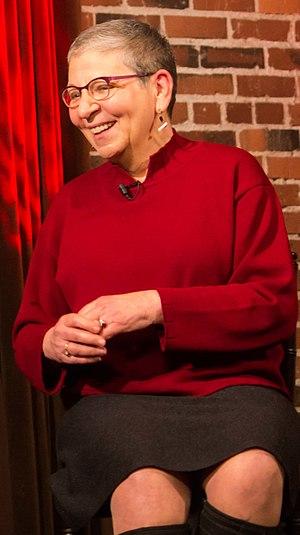
Nancy Pearl est une bibliothécaire américaine, autrice de best-seller et critique littéraire.